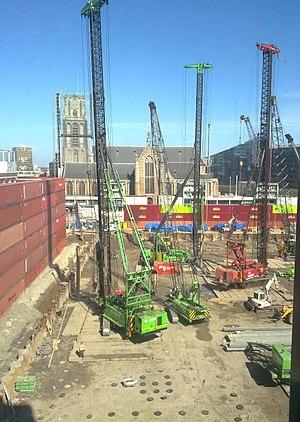
Le Markthal de Rotterdam est un bâtiment aux doubles fonctions, résidentielles et commerciales. Il est constitué d'une halle où se tient un marché couvert, entouré de bâtiments abritant des logements. Il est situé au carrefour formé par les rues Binnenrotte, Hoogstraat et Blaak. Il est inauguré le 1ᵉʳ octobre 2014.